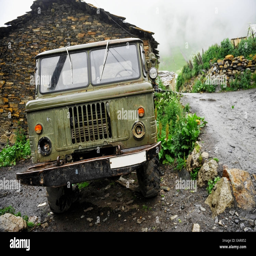
rural scene with an abandoned old truck